Madras Presidency

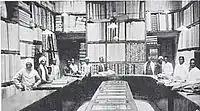
Textile showroom of M. V. Cunniah Chetty and Sons, circa 1914

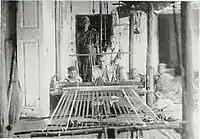
Weaving on Handlooms, c. 1913

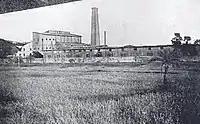
Parry & Co. sugar refineries at Samalkota, c. 1914

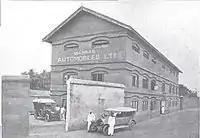
Workshops of the Madras Automobiles Ltd., c. 1904

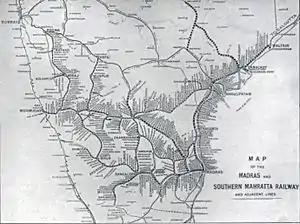
Map of the Madras and South Mahratta Railway lines

The trade of the Madras Presidency comprised that of both the presidency with other Provinces and its overseas trade. External trade made up 93 percent of the total with internal trade making up the remainder. Foreign trade accounted for 70 percent of the total while 23 percent was inter-provincial. In 1900–01, imports from other provinces of British India amounted to 13.43 crores while exports to other provinces amounted to 11.52 crores. During the same year, exports to other countries reached 11.74 crores while imports were valued at 66.2 million. At the time of India's independence, imports of the presidency amounted to 71.32 crores a year while exports were valued at 645.1 million. Trade with the United Kingdom made up 31.54% of the total trade of the presidency with Madras the chief port accounting for 49% of the total trade.